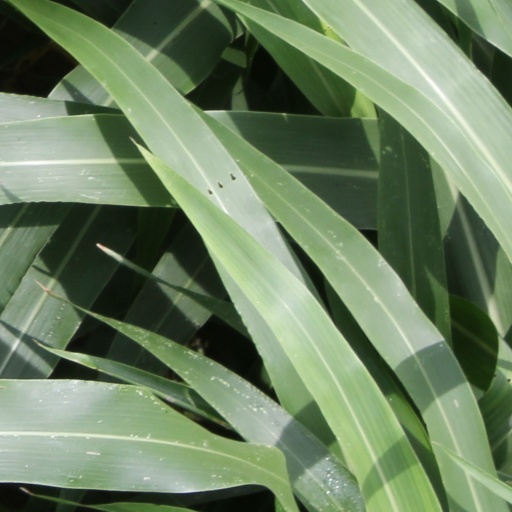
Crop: sorghum